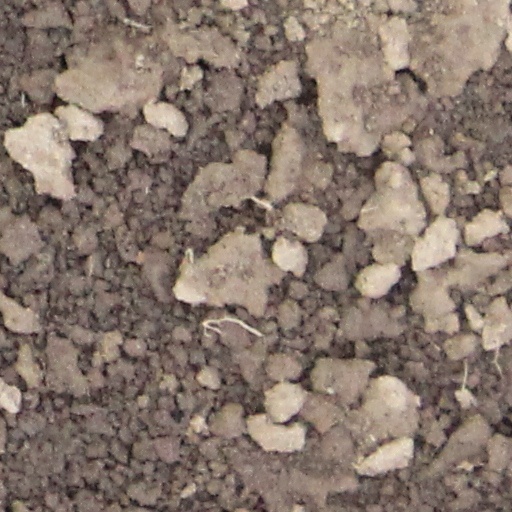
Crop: wheat